Evander Berry Wall

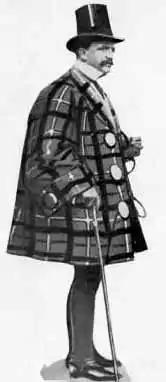
Wall was known as the "King of the Dudes" at the time of the "Battle of the Dudes"

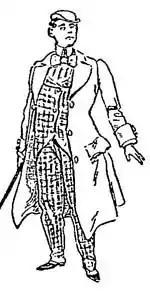
Berry Wall caricatured in "The New York Times" (1902), wearing one of his "extraordinary costumes".

Evander Berry Wall (January 14, 1861 – May 4, 1940) was a New York City socialite and later an American expatriate in France during the Belle Époque and beyond. He was famous for his extravagantly refined look and was crowned "King of the Dudes" in the 1880s.